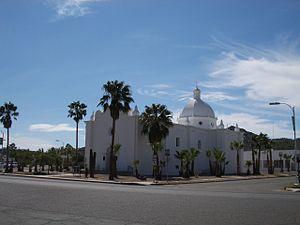
Ajo est une ville d'Arizona, située dans le comté de Pima, aux États-Unis, sur la Route 85, à 69 km de la frontière mexicaine, c'est la ville la plus proche de l'Organ Pipe Cactus National Monument. Elle comptait 3 705 habitants en 2000.